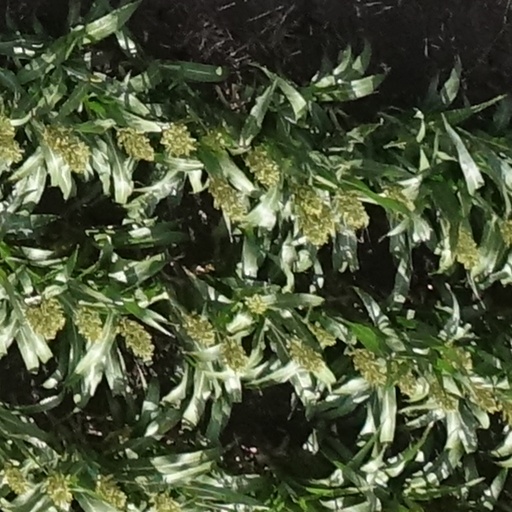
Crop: sorghum